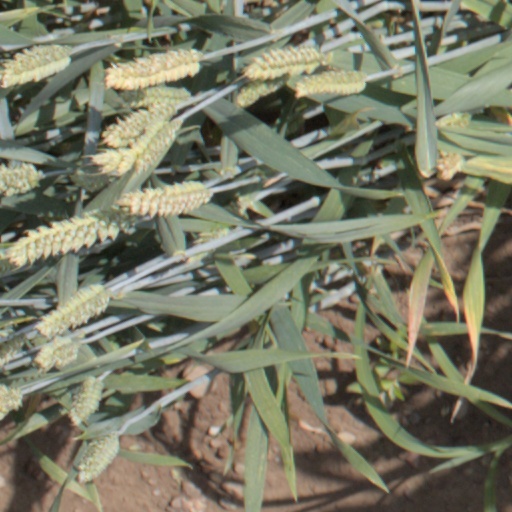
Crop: wheat